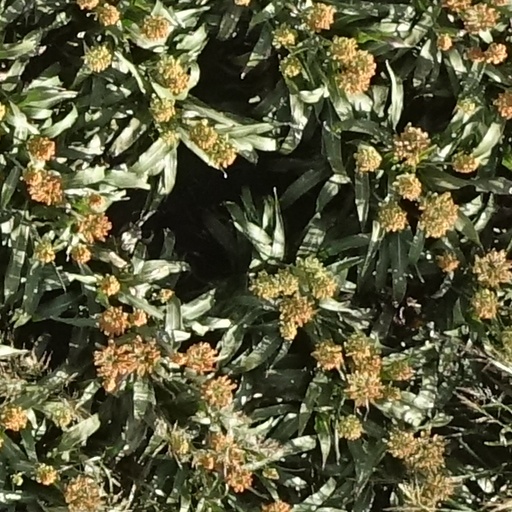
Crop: sorghum